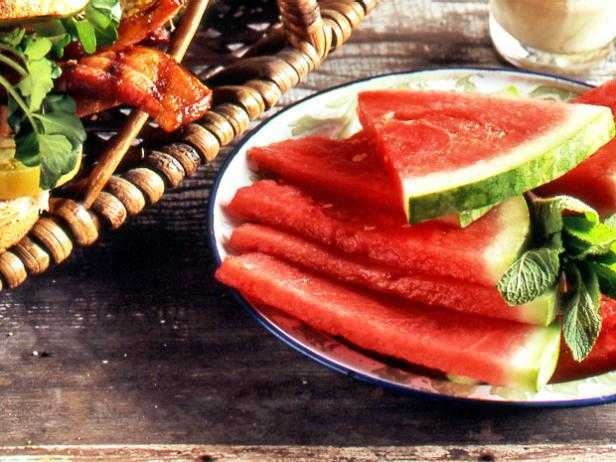
Label: Watermelon